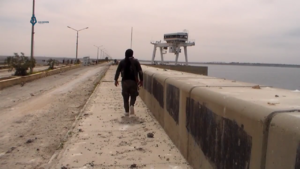
La bataille de Tabqa a lieu du 21 mars au 10 mai 2017 lors de la guerre civile syrienne, au cours de l'offensive de Raqqa. Au terme de cette opération, les Forces démocratiques syriennes prennent à l'État islamique le contrôle de la ville d'Al-Thawrah et du barrage adjacent.